Trey Anastasio

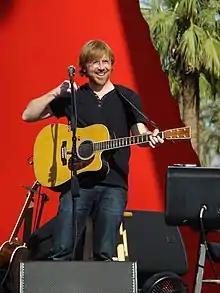
Anastasio performing in 2009

Anastasio was featured on the album "True Love" by Toots and the Maytals, which won the Grammy Award in 2004 for Best Reggae Album, and showcased many notable musicians including Willie Nelson, Eric Clapton, Jeff Beck, Gwen Stefani / No Doubt, Ben Harper, Bonnie Raitt, Manu Chao, The Roots, Ryan Adams, Keith Richards, Toots Hibbert, Paul Douglas, Jackie Jackson, Ken Boothe, and The Skatalites. Anastasio can be heard playing guitar on the song "Sweet and Dandy".